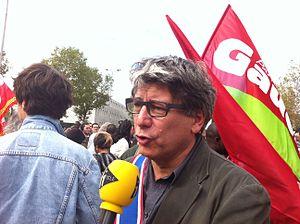
Éric Coquerel dirigeant du Parti de gauche lors d'une manifestation le 29 septembre 2012 à Aulnay-sous-Bois.
Le Mouvement pour une alternative républicaine et sociale était un parti politique français de gauche, issu d'une scission du Mouvement républicain et citoyen, parti créé en 2003. Il fusionne avec la Coordination nationale de la gauche républicaine pour donner naissance au MARS-Gauche républicaine en 2007, qui a à son tour rejoint le Parti de gauche en 2008.